Horticultural Hall (Melbourne)

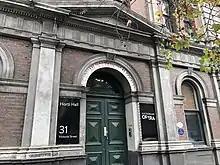
Horticultural Hall in Melbourne

Horticultural Hall (also known as 'Horti Hall') is a building in Melbourne, Australia located on Victoria Street near the corner of Russell Street.